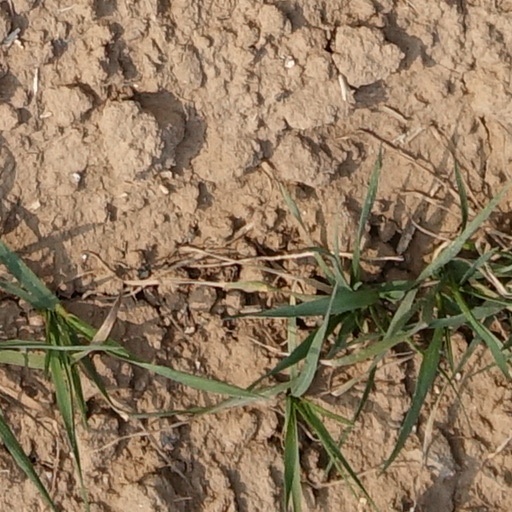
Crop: wheat